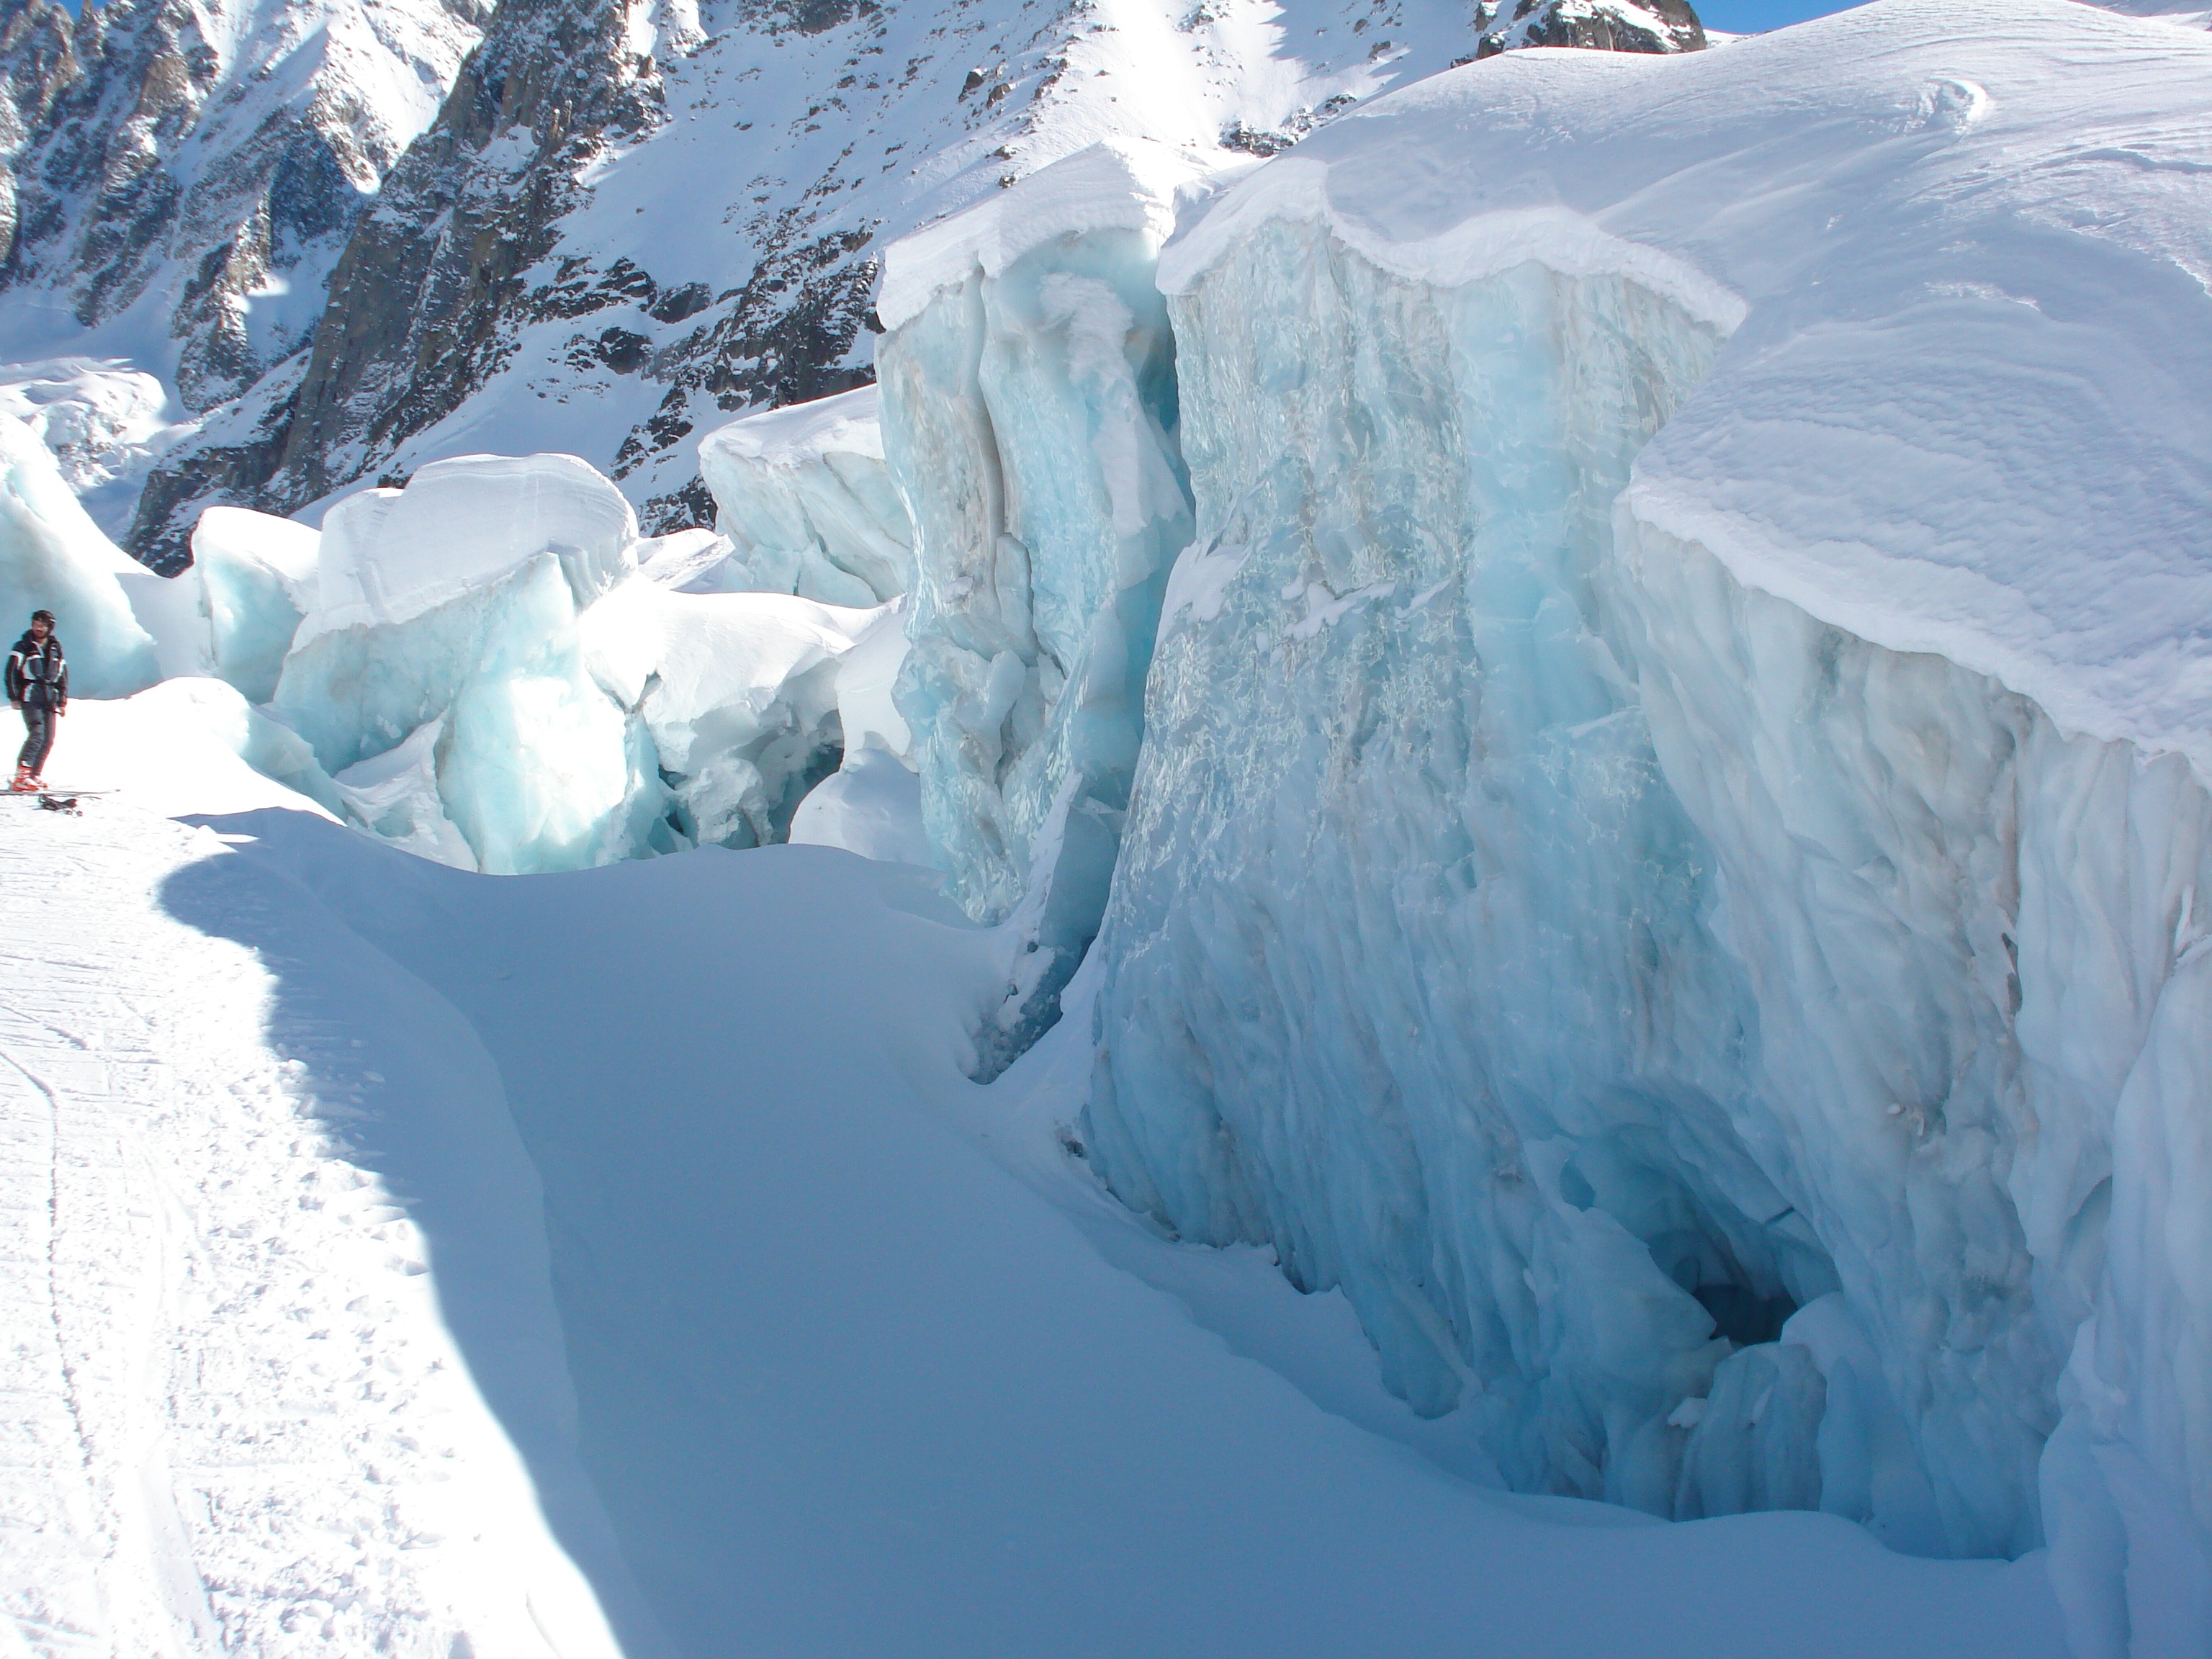
landscape, mountain, snow, winter, mountain range, ice, glacier, arctic, extreme sport, iceberg, alps, peaks, piste, freezing, tops, arctic ocean, crevasses, serac, glacial landform, geological phenomenon, ice cap, polar ice cap